Boris Mirkin-Getzevich

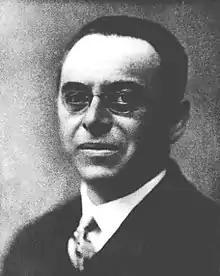
Boris Sergeyevich Mirkin-Getzevich (1892-1955)

Boris Sergeyevich Mirkin-Getzevich (January 1, 1892 – April 1, 1955), also known by his pen name, Boris Mirsky, was a Russian jurist. He had been a director of the Paris Institute of Comparative Law and a professor at the Institute of Higher International Studies, Faculty of Law of Paris.